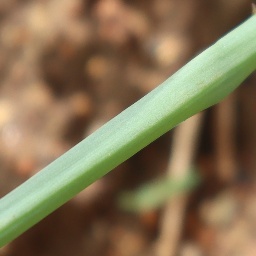
Label: healthy